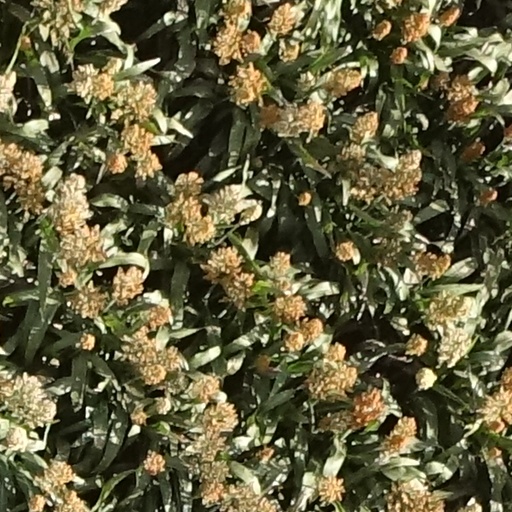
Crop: sorghum